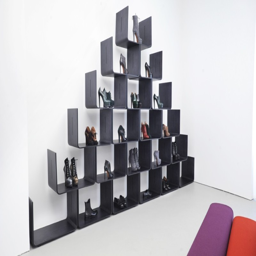
shoes are displayed in a modular shelf by interior designer .